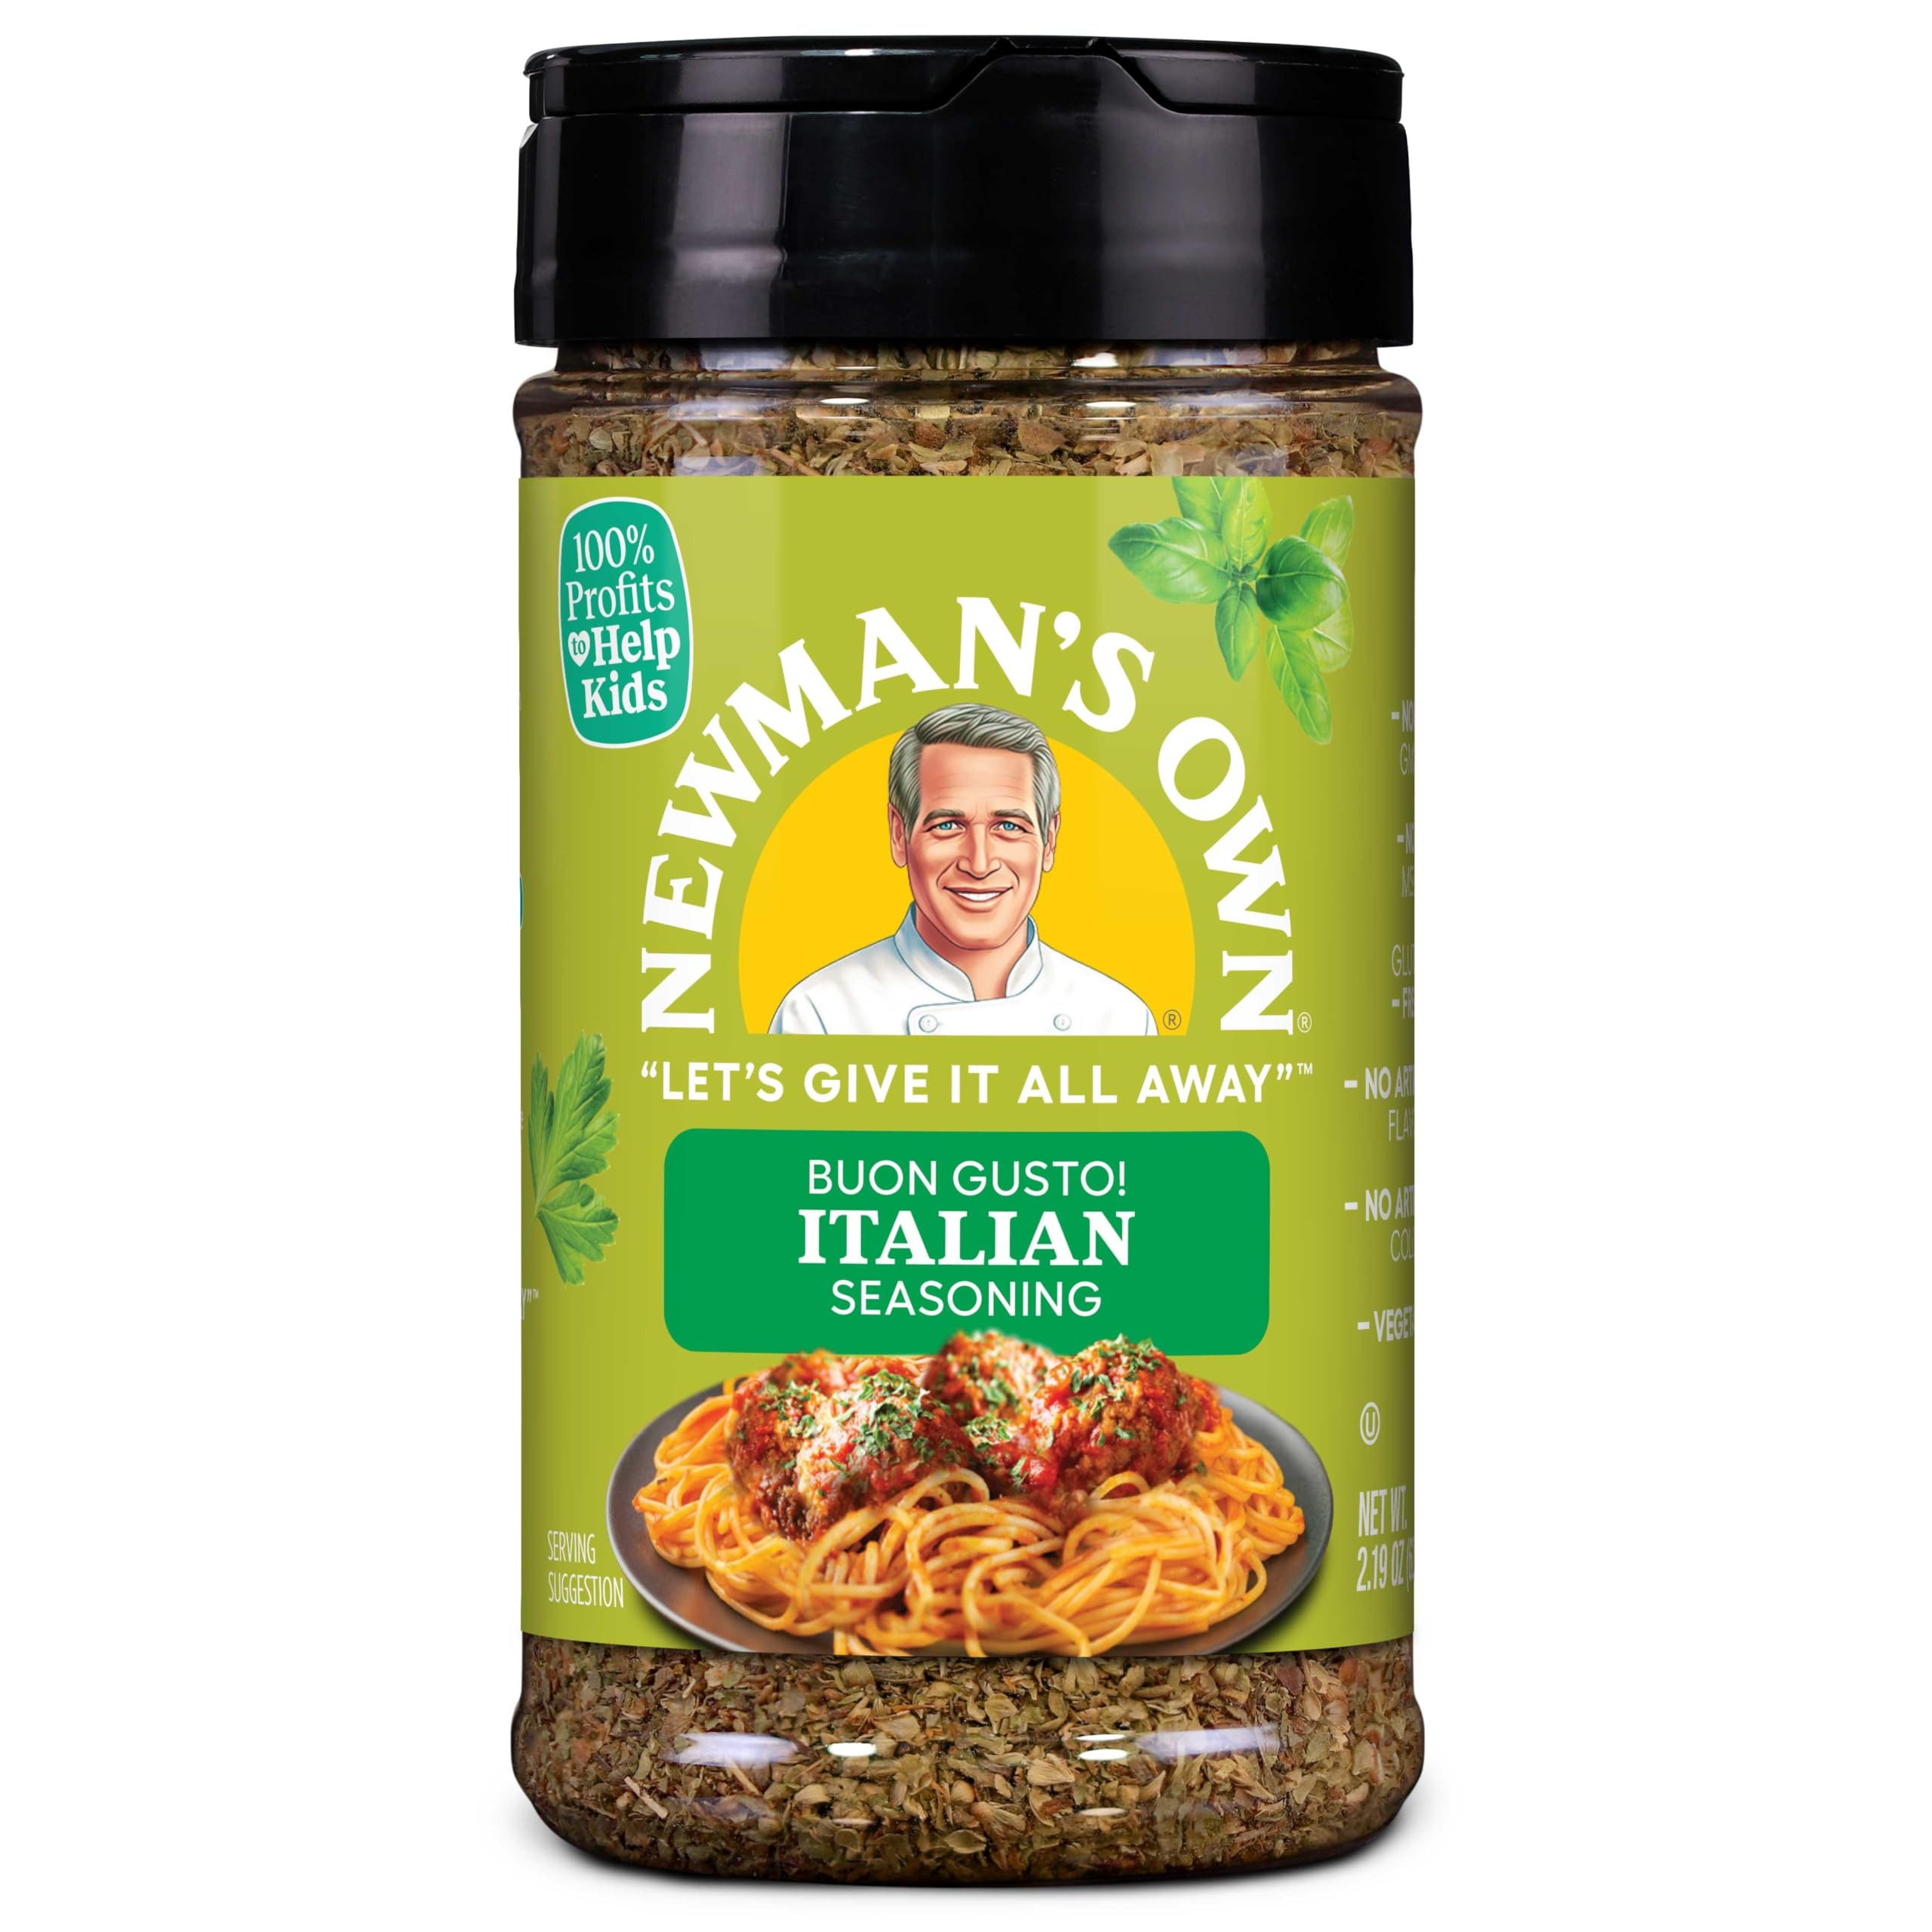
Item Name: Newman's Own Buon Gusto! Italian Seasoning; Perfect Spices for Cooking Italian Bread, Pizza, Salads and Chicken, No MSG, Gluten Free, Non-GMO, Kosher; 2.19 Oz. Bottle
Bullet Point 1: New Look, Same Great Taste: Newman's Own has a fresh, updated packaging design, but don’t worry—the high-quality, flavorful spices you love remain unchanged. Enjoy the same great product in a sleek new look!
Bullet Point 2: Buon Gusto Seasoning: Italian-style blend of herbs and spices offers the clean, bright flavors of sweet basil, tangy oregano, herbaceous parsley, rosemary, earthy thyme, marjoram and bay leaves for authentic Italian flavor and aroma; Not Bioengineered
Bullet Point 3: Versatile Flavor: Use as seasoning on pizza, pasta, soups, salads, chicken, beef, pork, seafood, veggies, in marinades, marinara sauce, vinaigrettes, as well as dressings; Vegetarian; Kosher; Gluten Free; No MSG; No Artificial Flavors or Colors
Bullet Point 4: Newman’s Own Spices: We are committed to quality, sustainable sourcing and protecting the environment; Our bottles are made of recyclable PET plastic; Check locally to see if your community recycles PET plastic
Bullet Point 5: 100% profits to charity: We are proud of our commitment; Newman's Own Foundation uses 100% of profits and royalties it receives from sales of its products for charitable purposes; Since 1982, we've given over $570 million to thousands of organizations
Bullet Point 6: Newman's Own: We make top-quality food and beverages for you to enjoy; Try our frozen pizza, salsa, sauces, salad dressings, olive oil, spices and herbs, cookies and snacks, mints, coffee, tea, lemonades and fruit drinks
Value: 2.19
Unit: Ounce

Price: 5.99